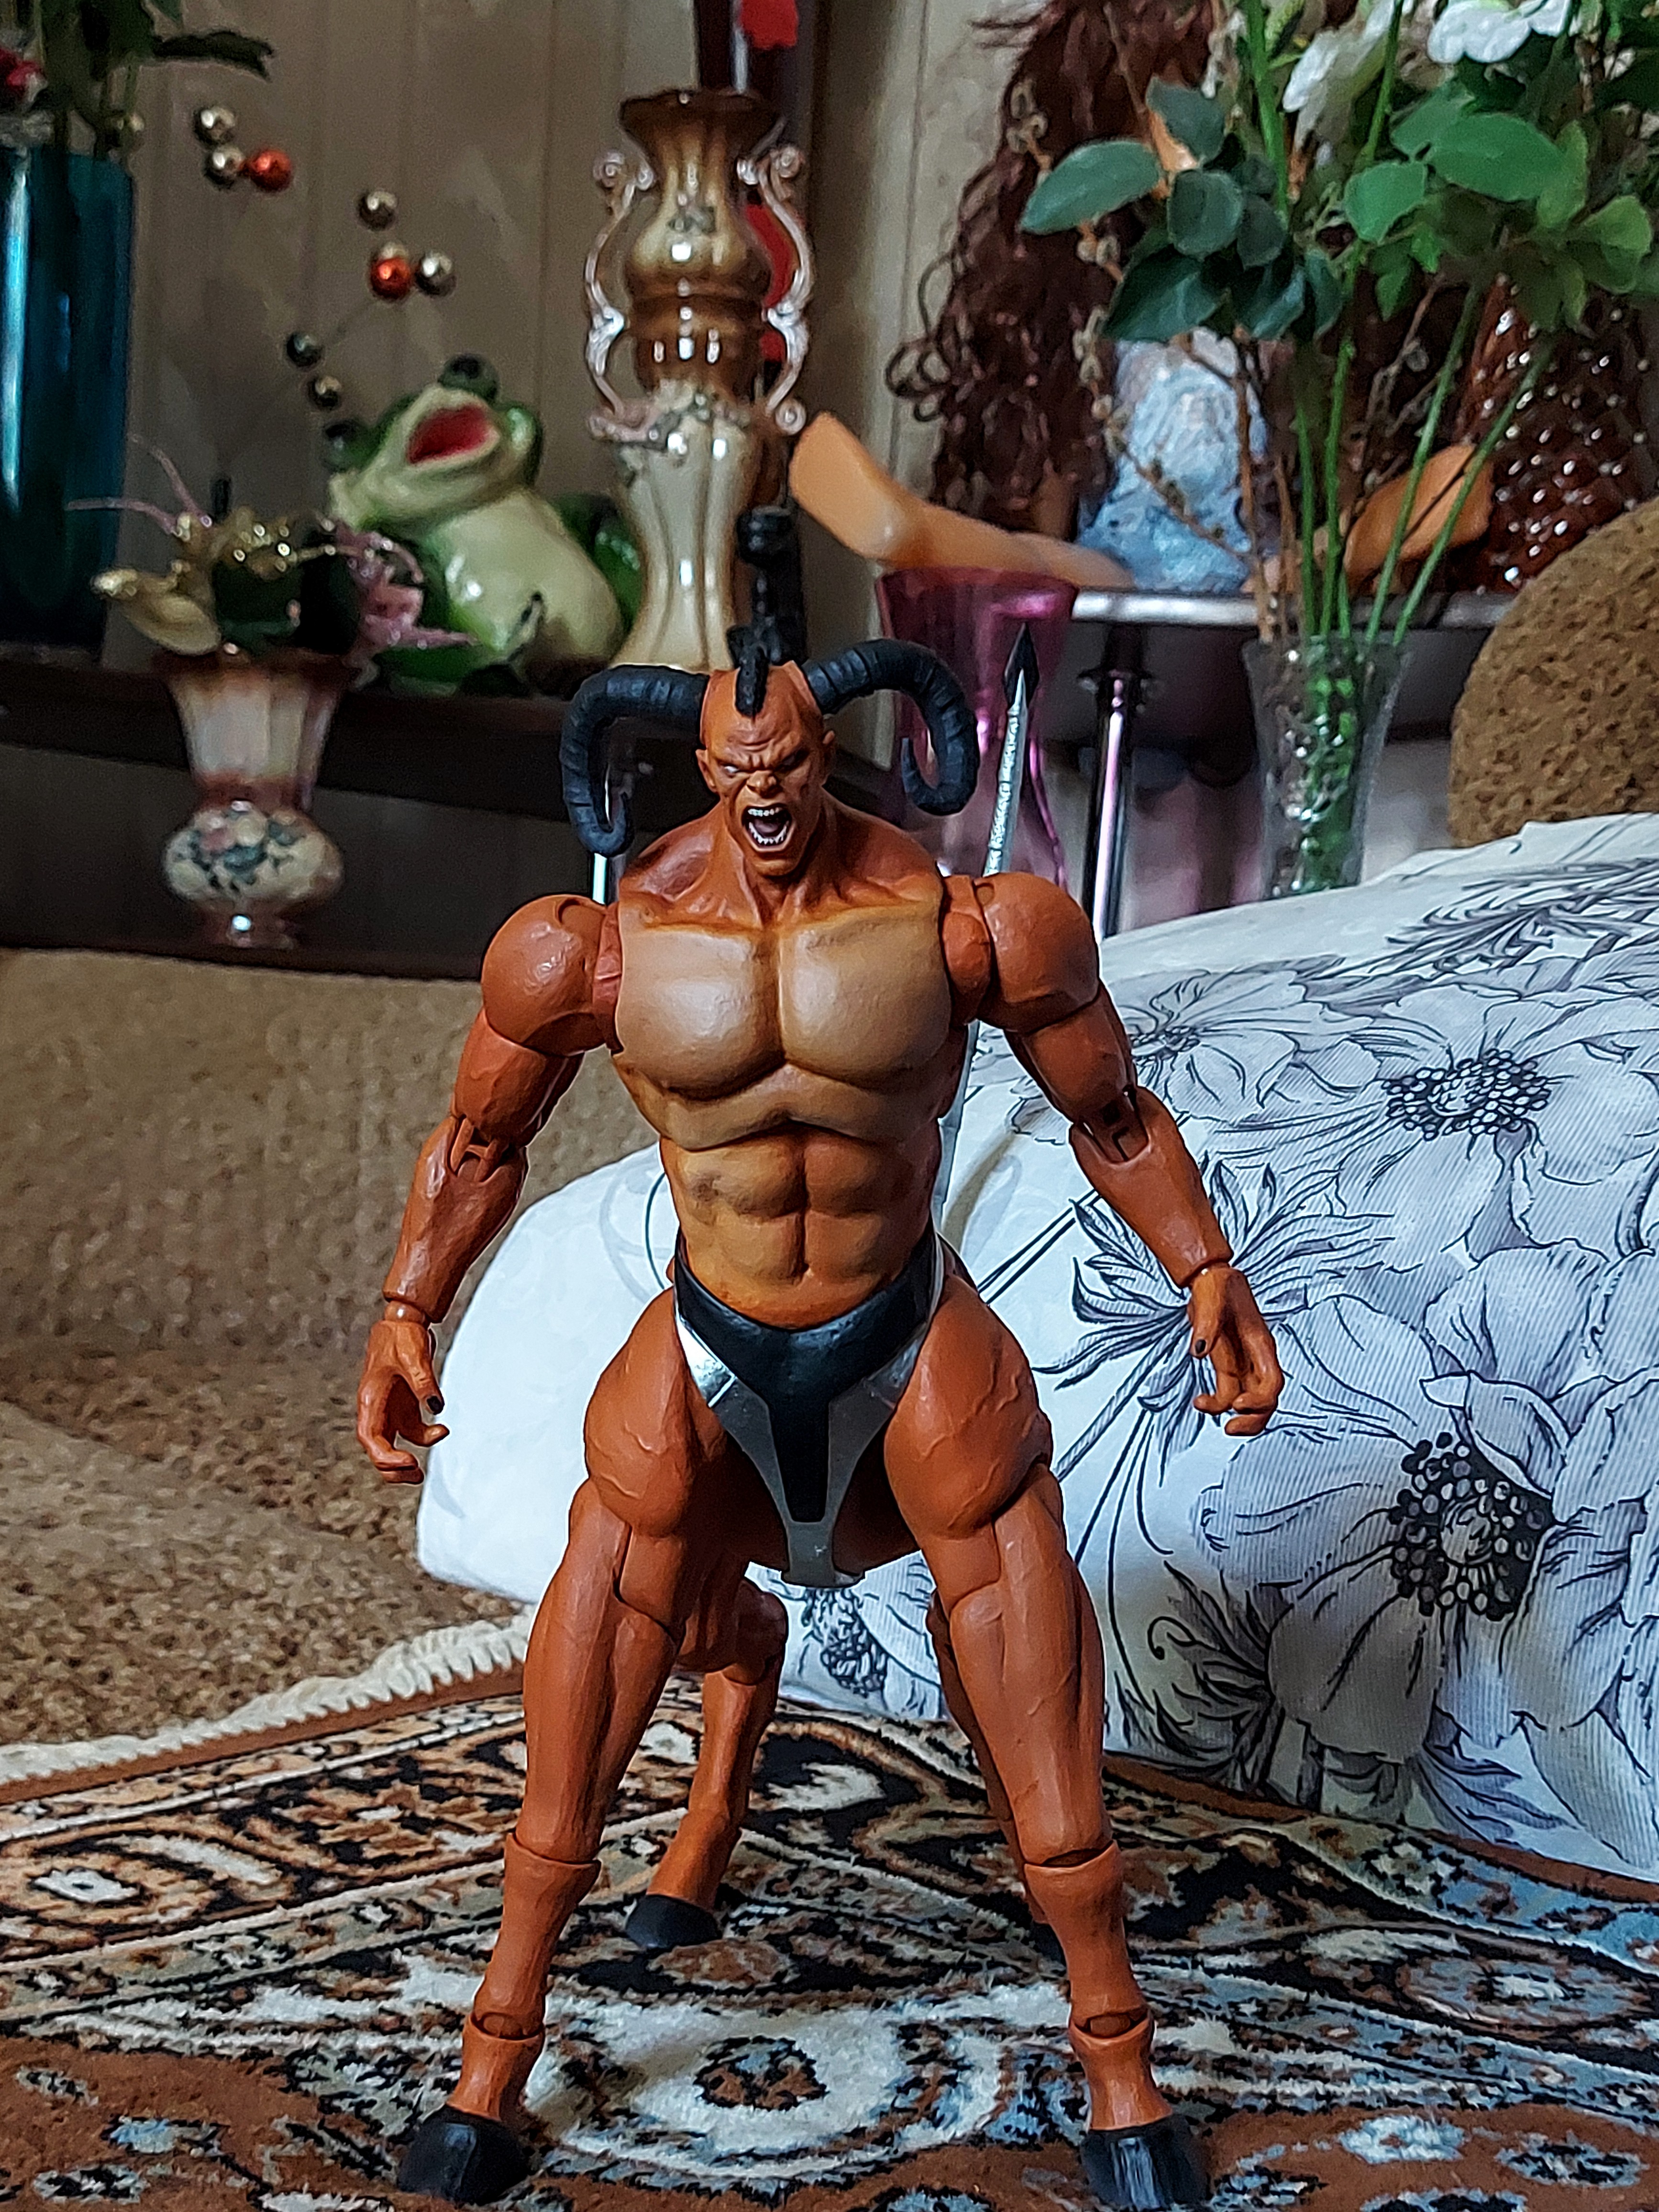
Shokan, storm, collectibles, warrior, fighter, action, figure, plant, houseplant, thigh, chest, art, flowerpot, toy, cg artwork, Barechested, fictional character, event, armour, action figure, undergarment, metal, costume, fiction, flesh, illustration, mythology, abdomen, figurine, pc game, machine, visual arts, hero, action film